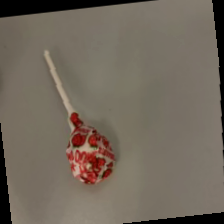
Label: no bracelet mod